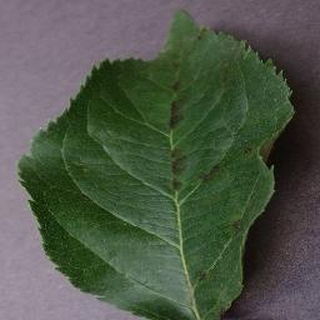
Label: apple_apple_scab